Charlotte Petri Gornitzka

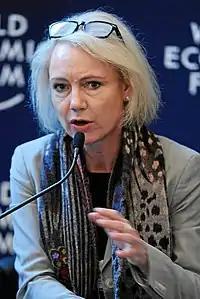
Charlotte Petri Gornitzka in 2012.

Charlotte Petri Gornitzka is a Swedish management consultant and public administrator who serves as Governor of Gotland County since 2024 and served as Assistant Secretary-General of the United Nations and as deputy executive director of the United Nations Children’s Fund (UNICEF) from 2018 to 2023. She previously chaired the Development Assistance Committee (DAC) of the OECD from 2016 until 2018.